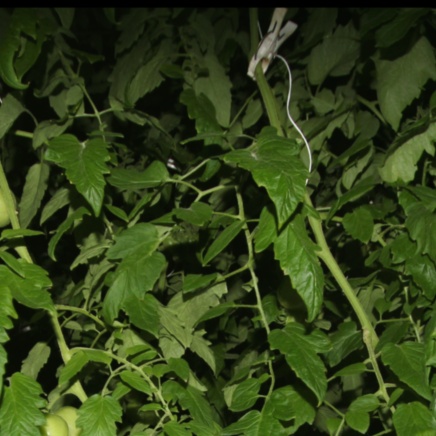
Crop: tomato